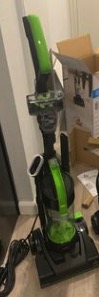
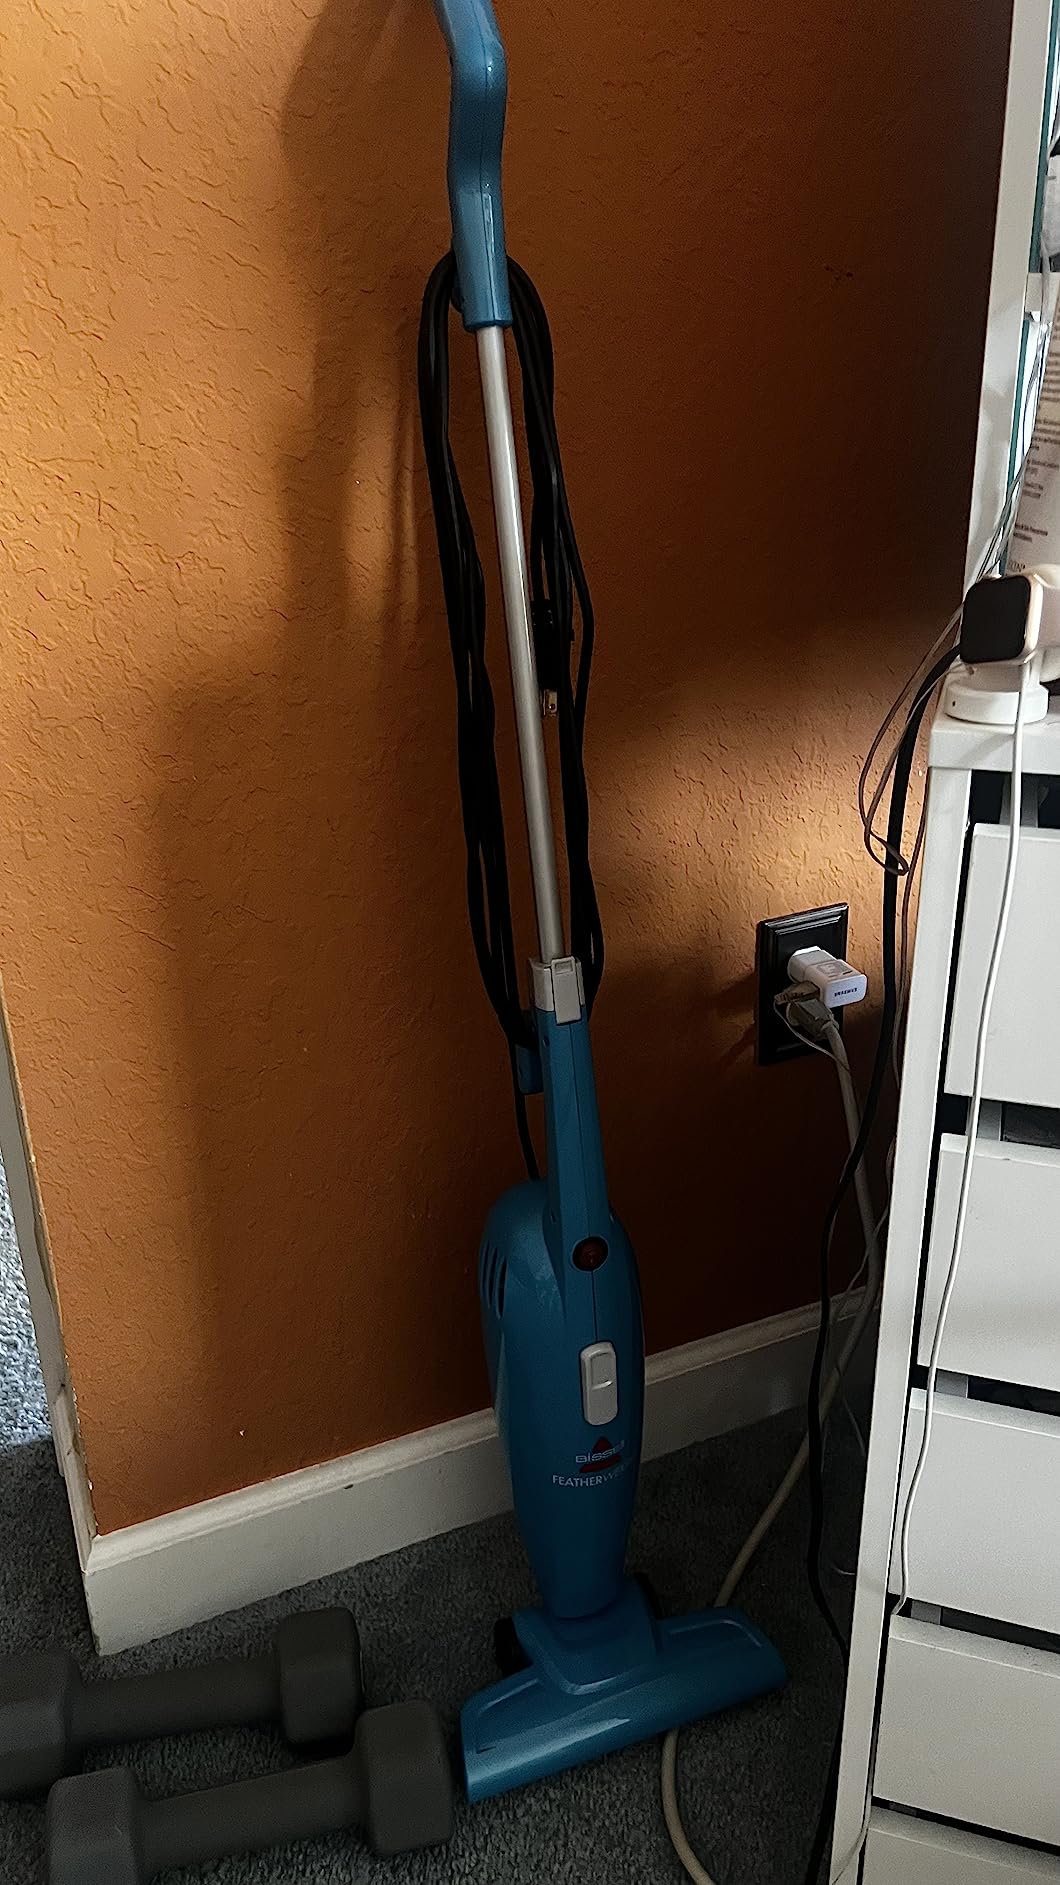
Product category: items_vacuum
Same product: no